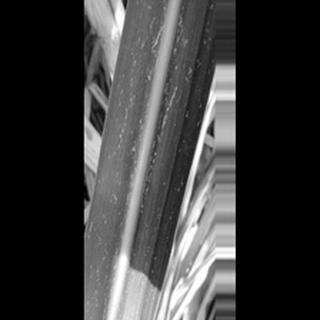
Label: sugarcane_mosaic